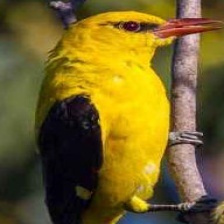
Species: EURASIAN GOLDEN ORIOLE
Scientific name: ORIOLUS ORIOLUS